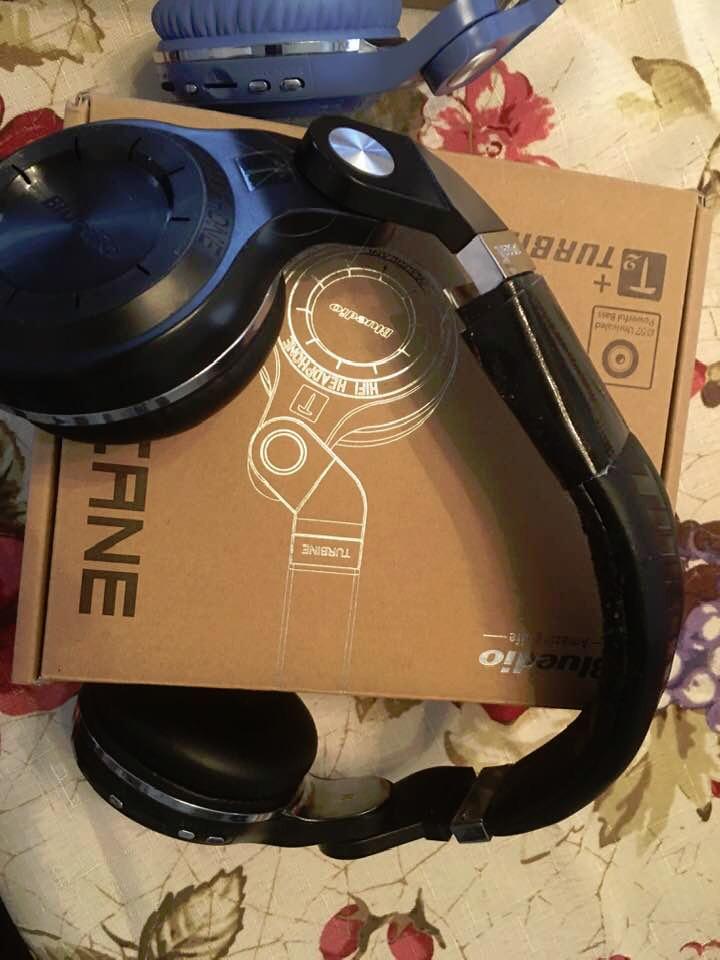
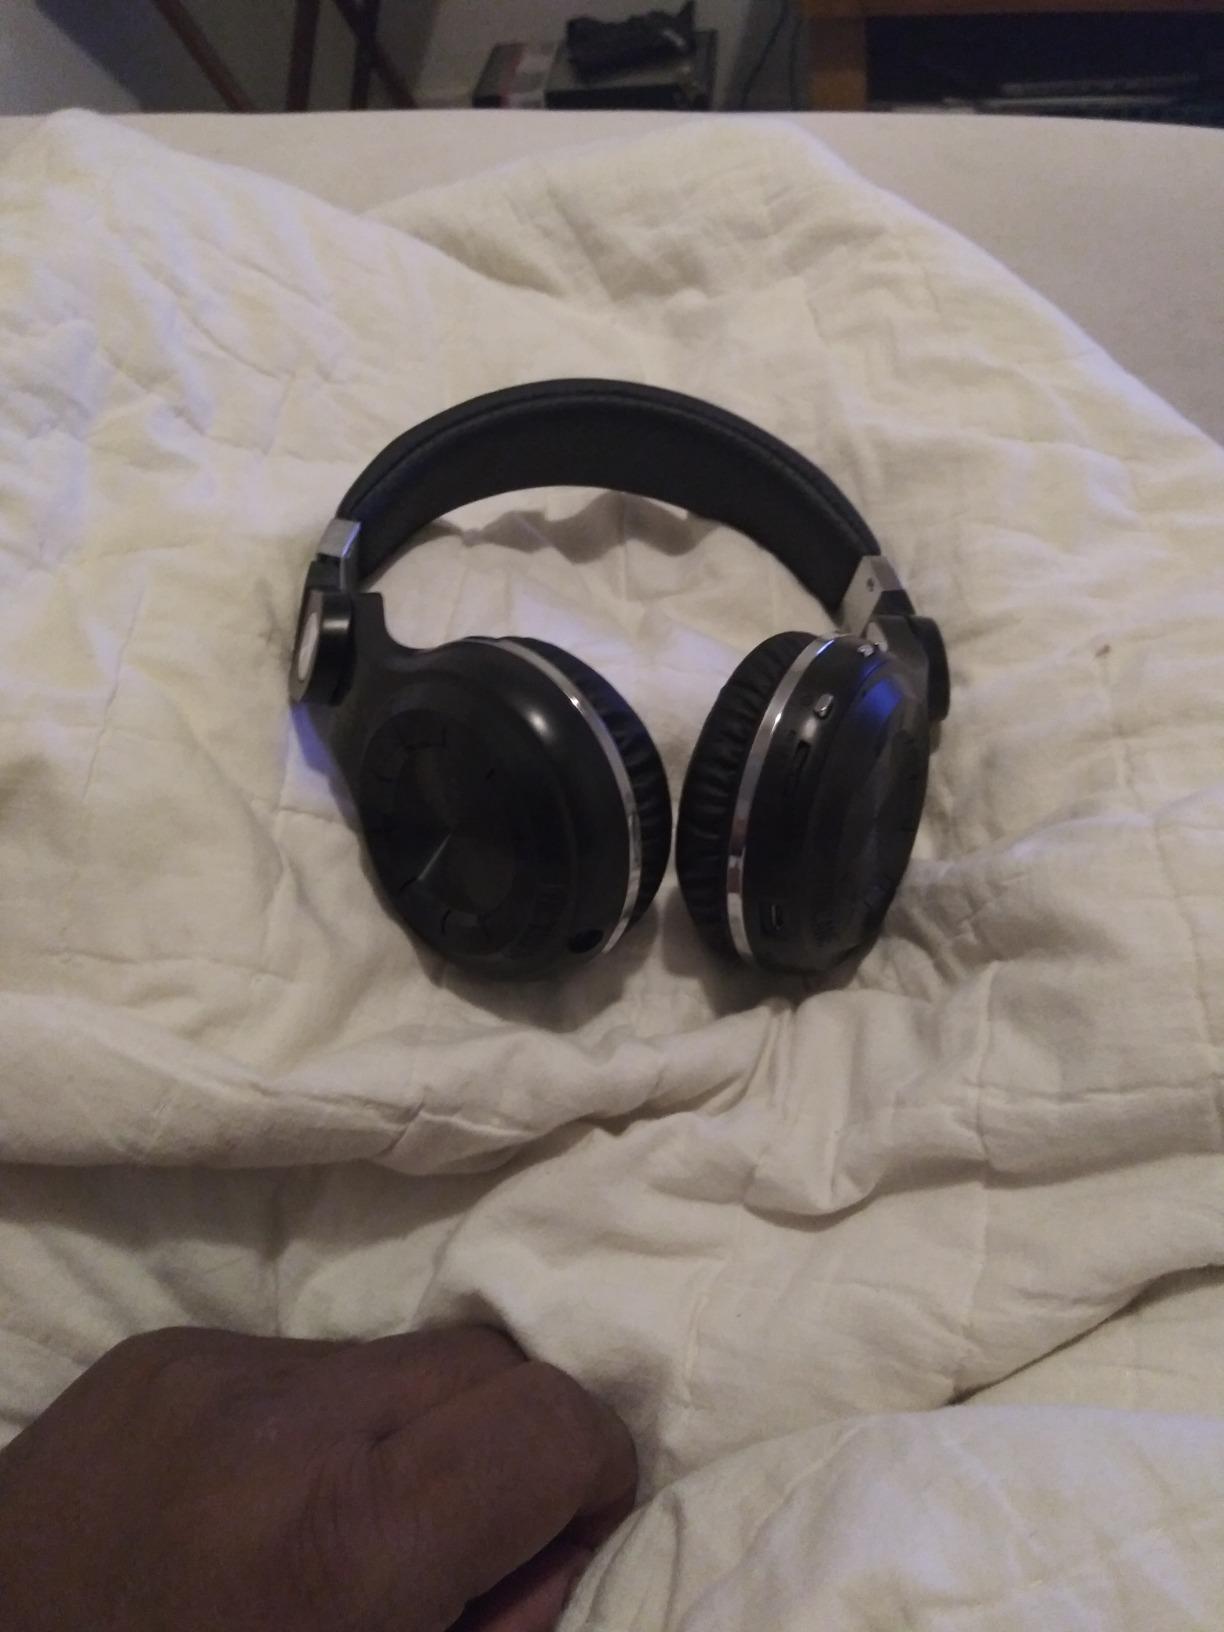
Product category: headphones
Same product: yes